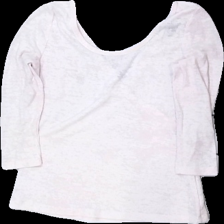
View: front
Type: Top
Category: Ladies
Brand: Lindex
Colors: Pink
Material: 68% polyester 32% bomull
Pattern: Transparent
Cut: C-collar
Size: S
Season: All
Damage: nopprigt
Damage location: bottom center
Damage 2: nopprigt
Damage 2 location: middle center
Damage 3: nopprigt
Damage 3 location: top center
Price range: <50
Recommended usage: Export
Description: långärmad tröja med slits